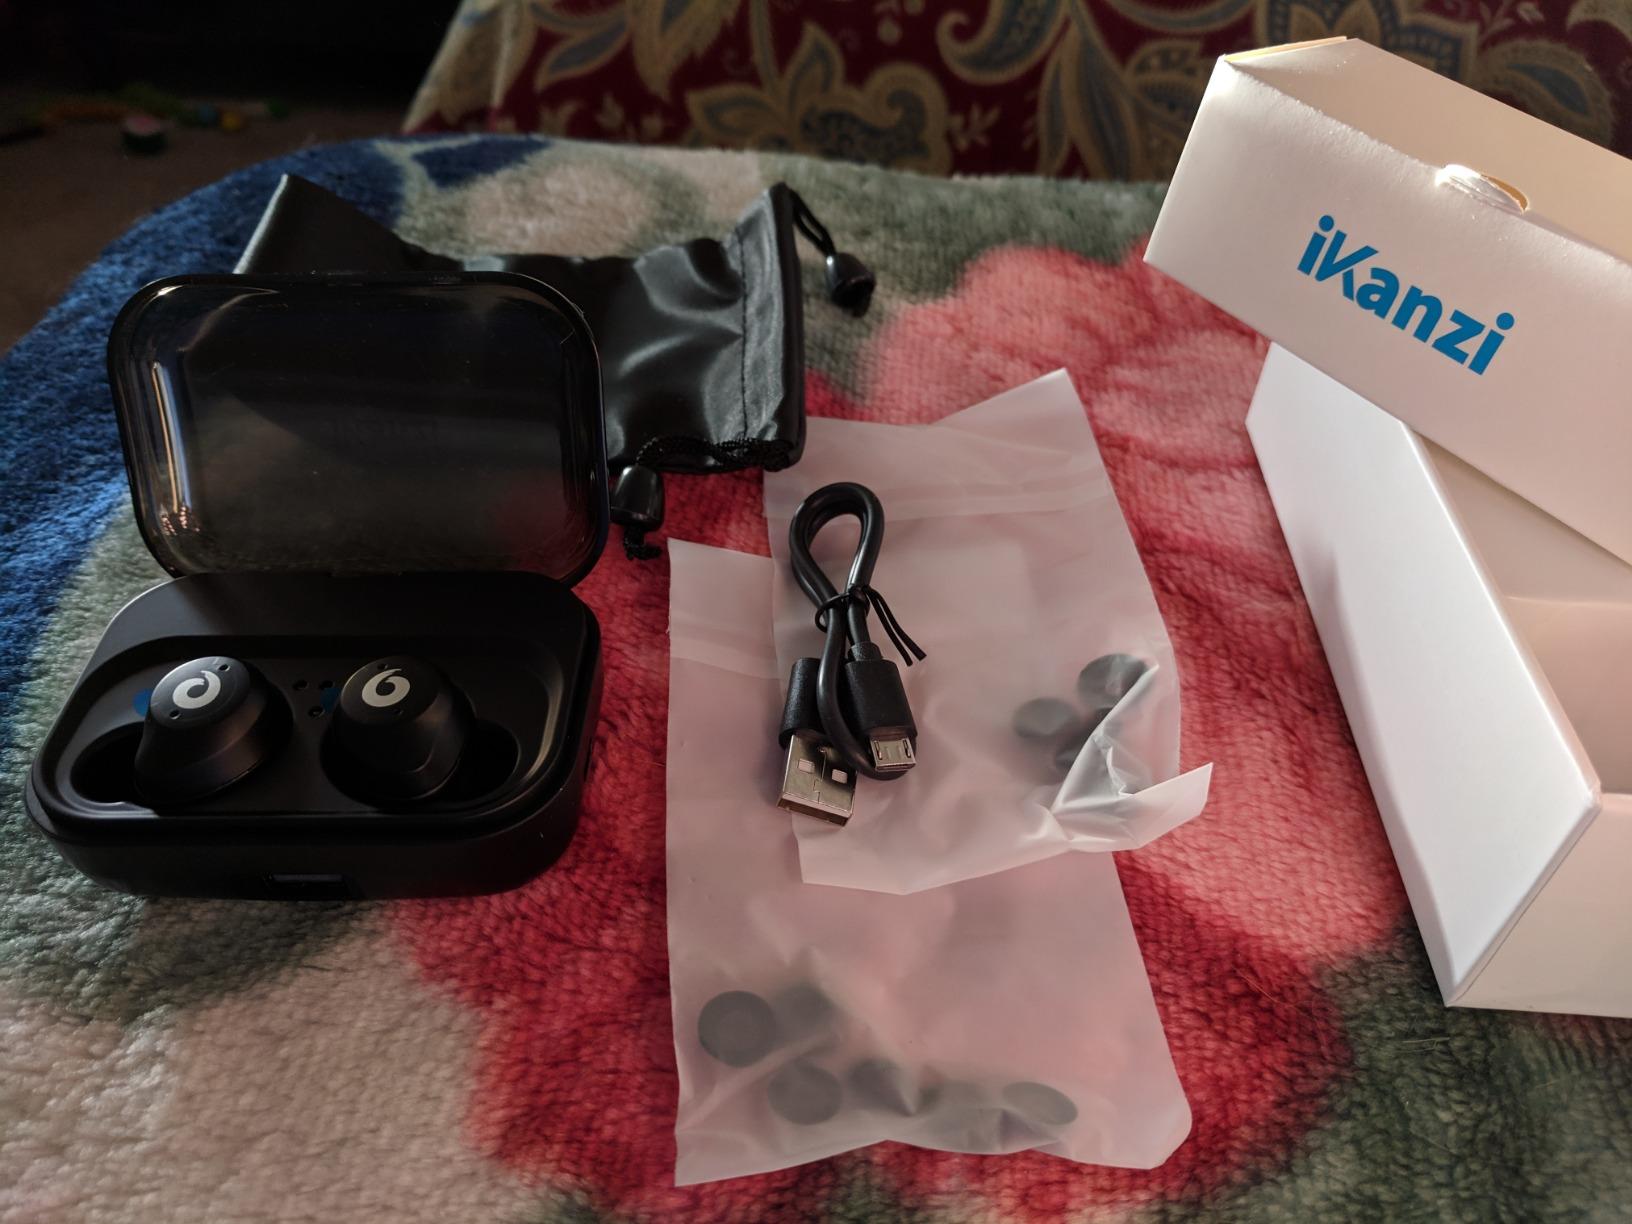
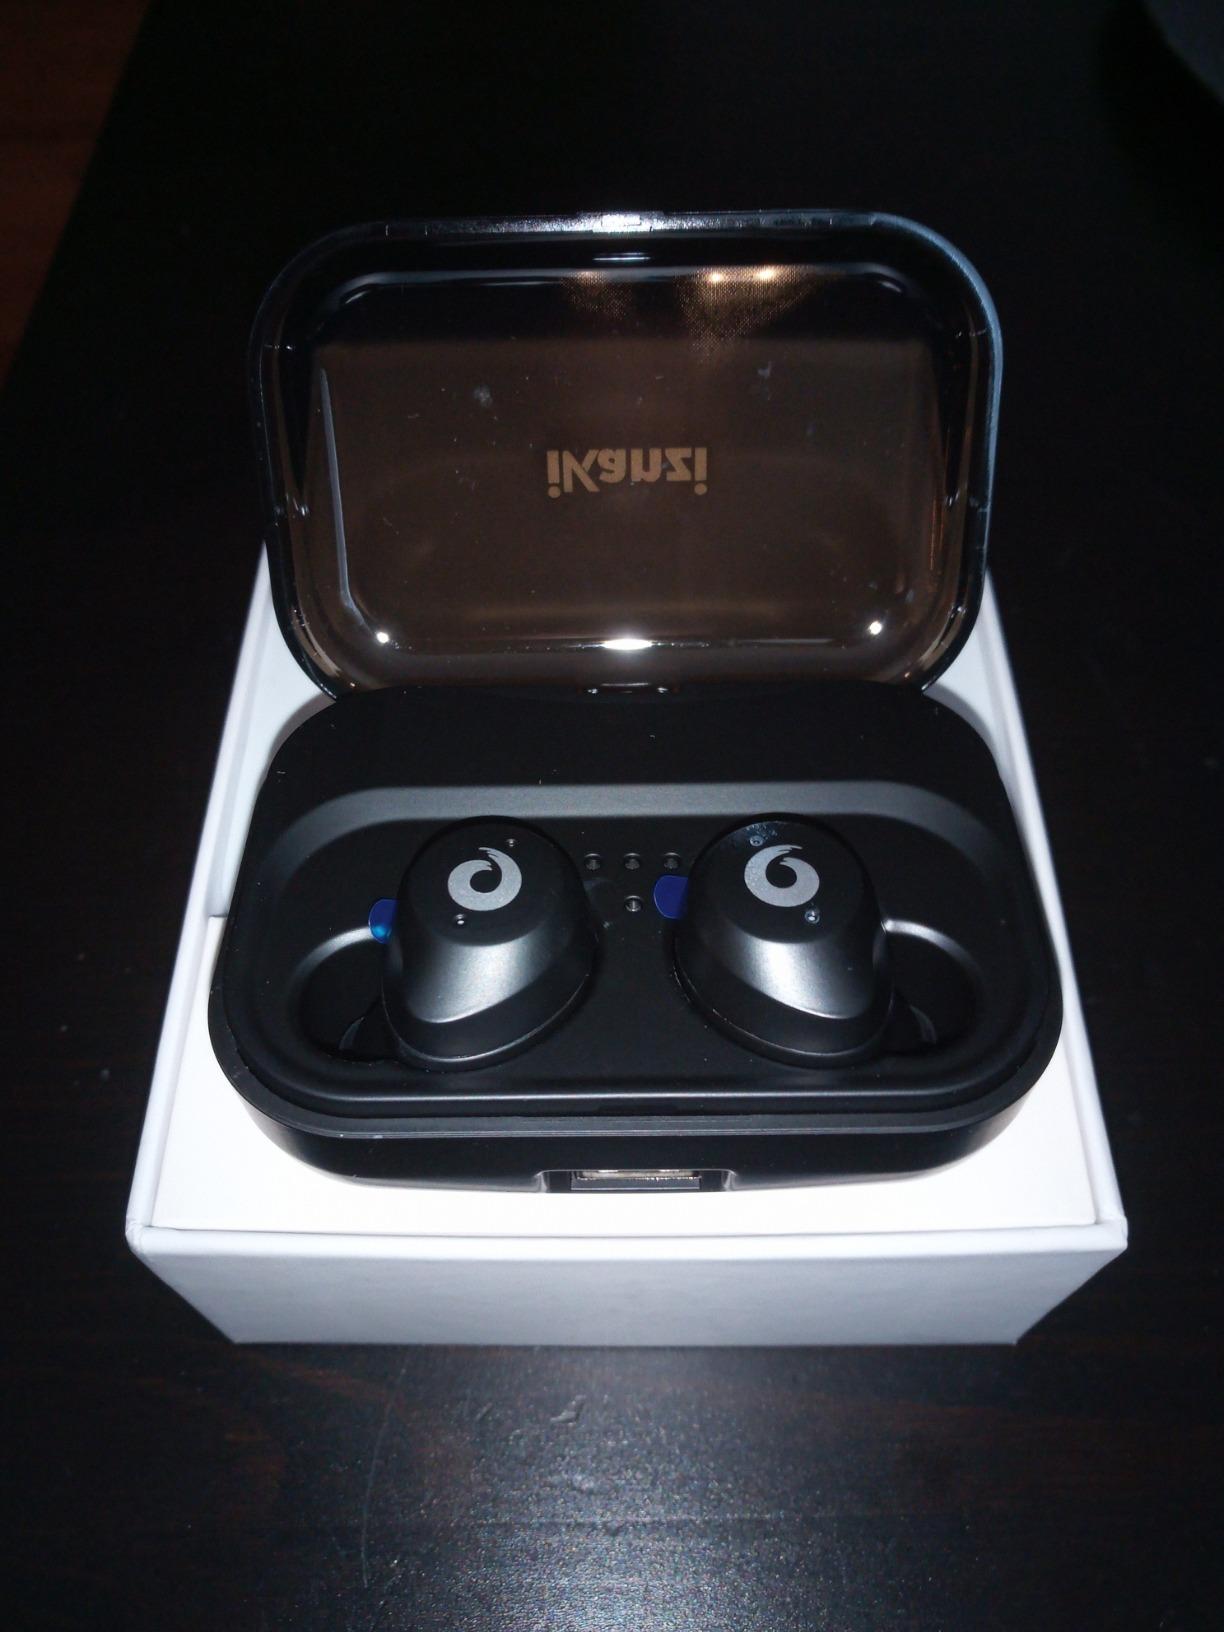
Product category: earbuds
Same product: yes